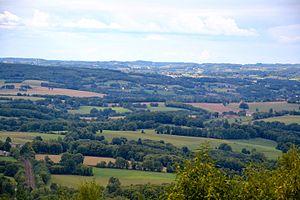
Paysage du plateau de la Souterraine, vu depuis les hauteurs des monts d'Ambazac (Bersac-sur-Rivalier, Haute-Vienne, France).
Le Limousin est une ancienne région administrative, issue d'une région historique et culturelle française et qui était composée des trois départements de la Corrèze, de la Creuse et de la Haute-Vienne. Elle est située en totalité dans la partie nord-ouest du Massif central. Ses habitants sont appelés les Limousins. En limousin elle se nomme Lemosin.